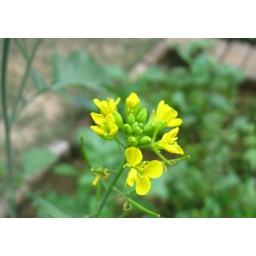
Beautiful Mustard flower in my kitchen garden.